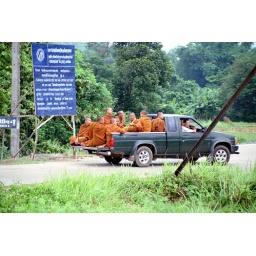
Monks in a truck - captured from the open door of our train on the line from Bangkok to Chiang Mai.